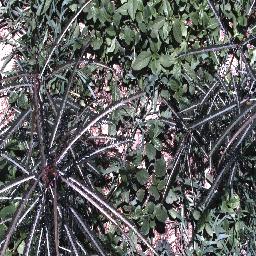
Label: parkinsonia